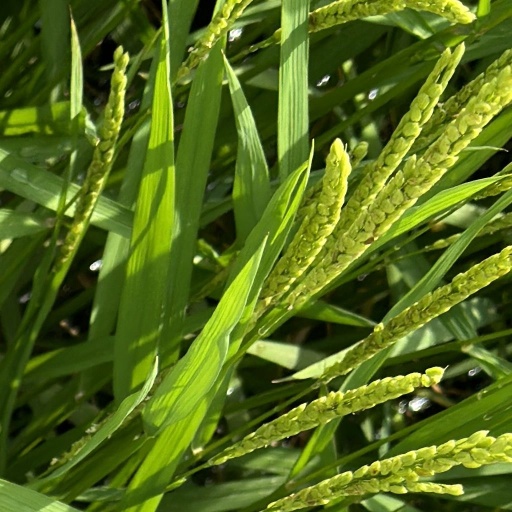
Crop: rice